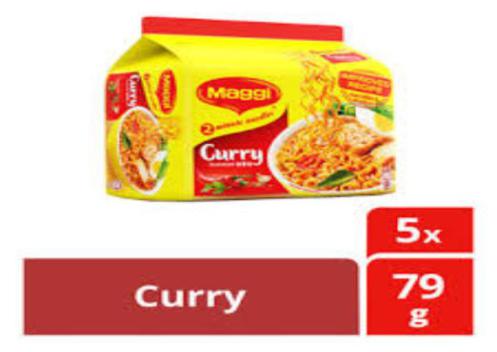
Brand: maggi noodles
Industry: Food